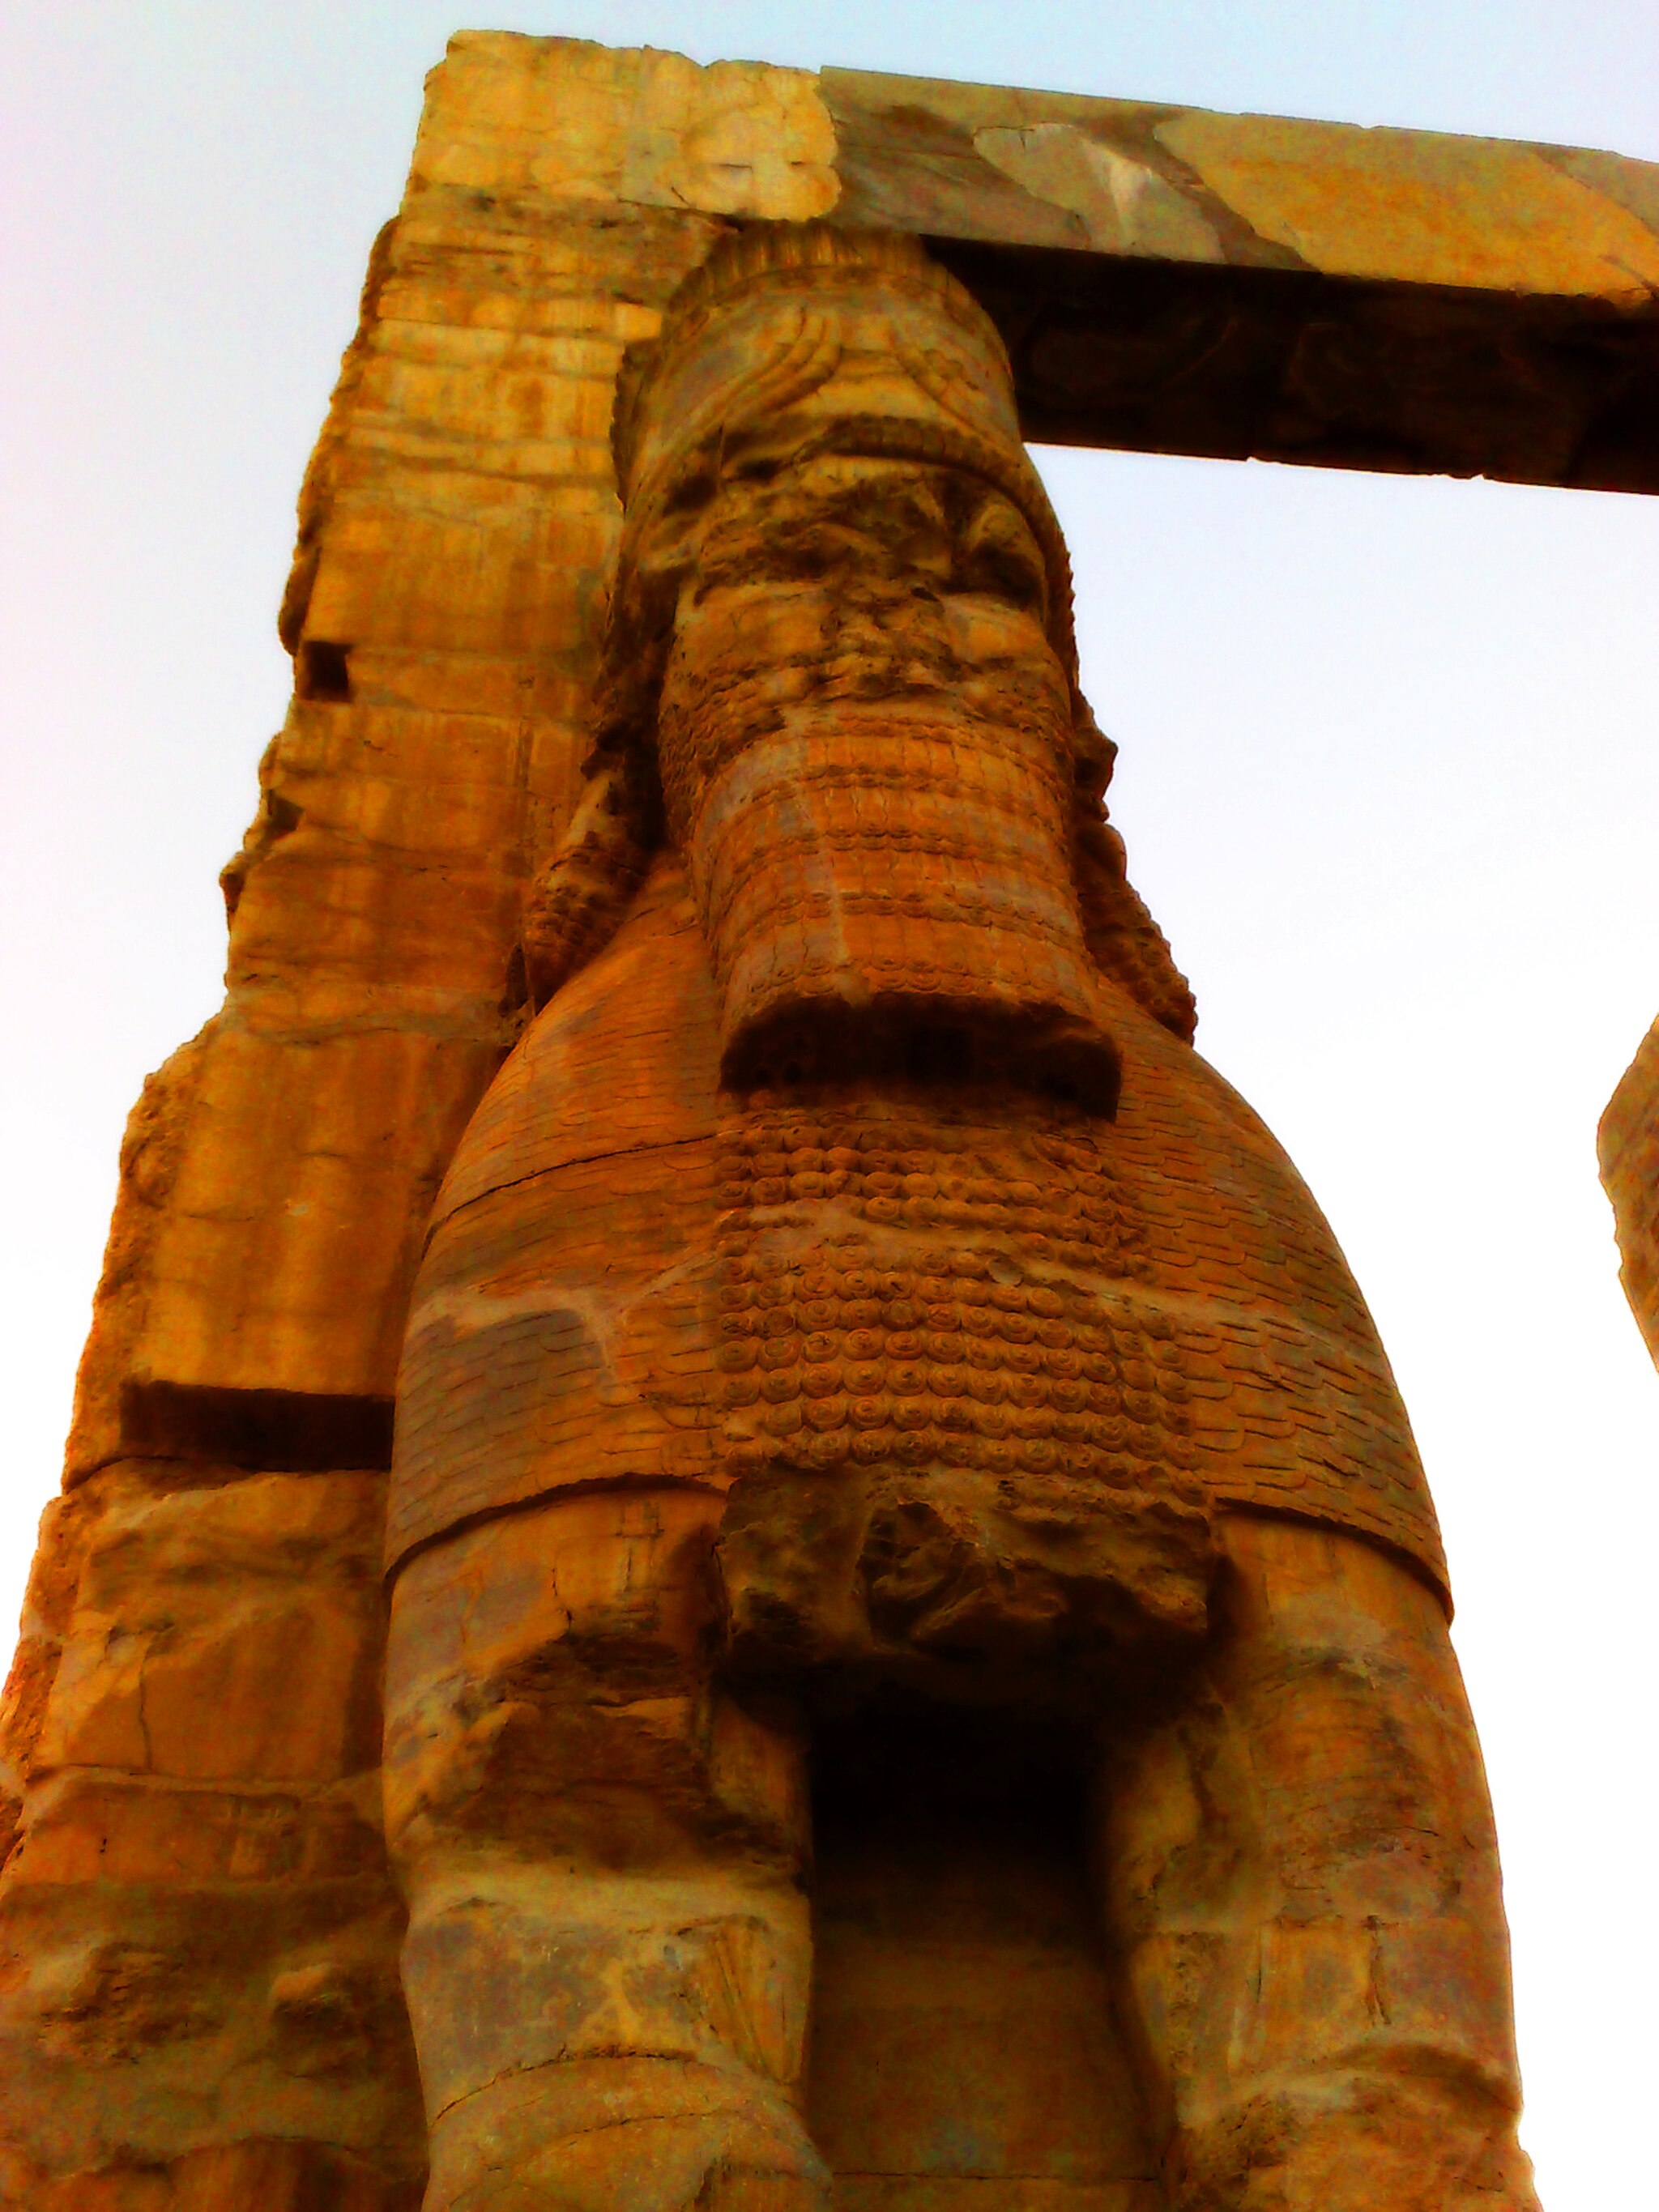
Title: محکم و استوار - panoramio
Description: محکم و استوار
Date: Taken on 20 March 2008
Categories: Panoramio files uploaded by Panoramio upload bot, Panoramio images reviewed by trusted users, Photos from Panoramio, Files with coordinates missing SDC location of creation, 2008 in Persepolis, Iran photographs taken on 2008-03-20, Details of Gate of All Nations, Photos from Panoramio ID 4463059